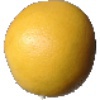
Label: Grapefruit White 1